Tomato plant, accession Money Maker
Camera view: bottom (45 deg); turntable rotation: 120 degrees
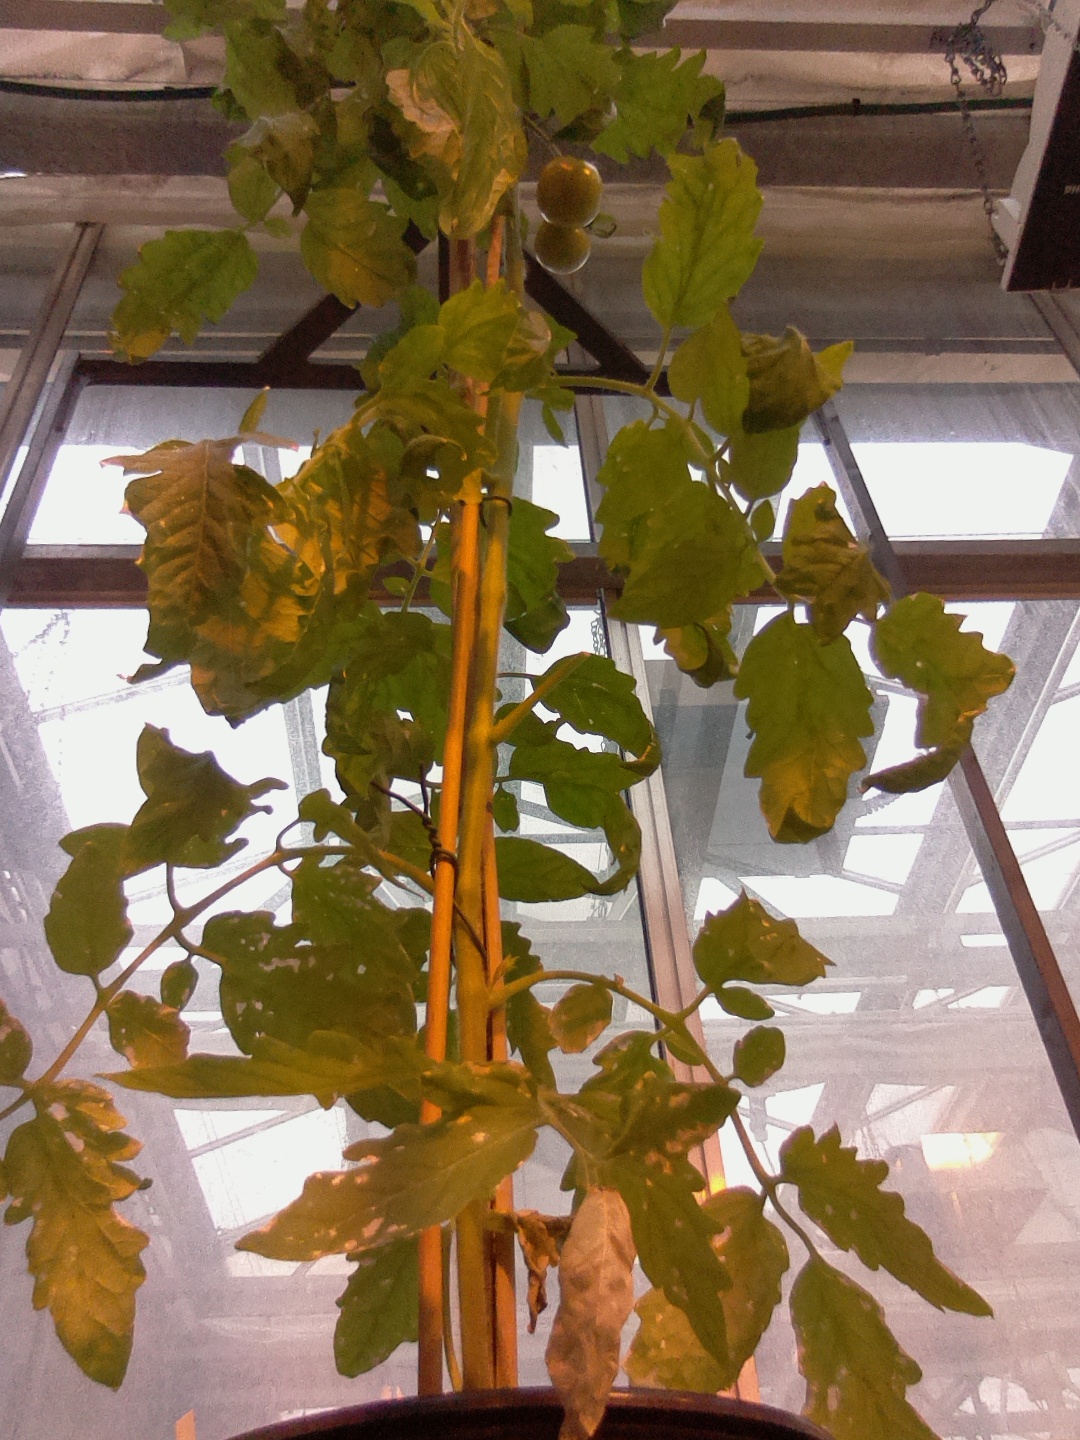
BBCH growth stage 74: 40%-50% of final fruit size